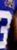
Number: 3